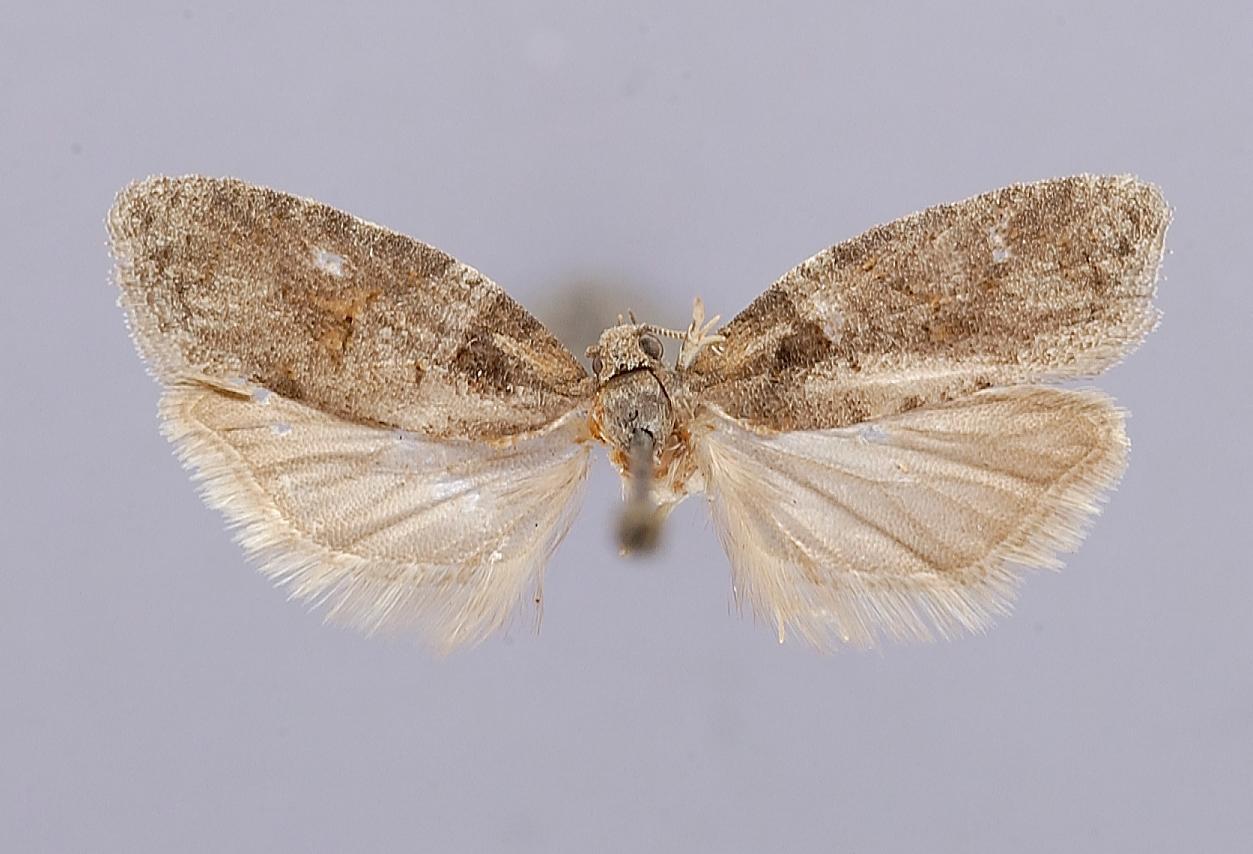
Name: Tortricodes fragariana
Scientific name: Tortricodes fragariana Busck, 1919
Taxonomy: Animalia, Arthropoda, Insecta, Lepidoptera, Tortricidae
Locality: Victoria, British Columbia, Canada
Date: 17 Aug 1918